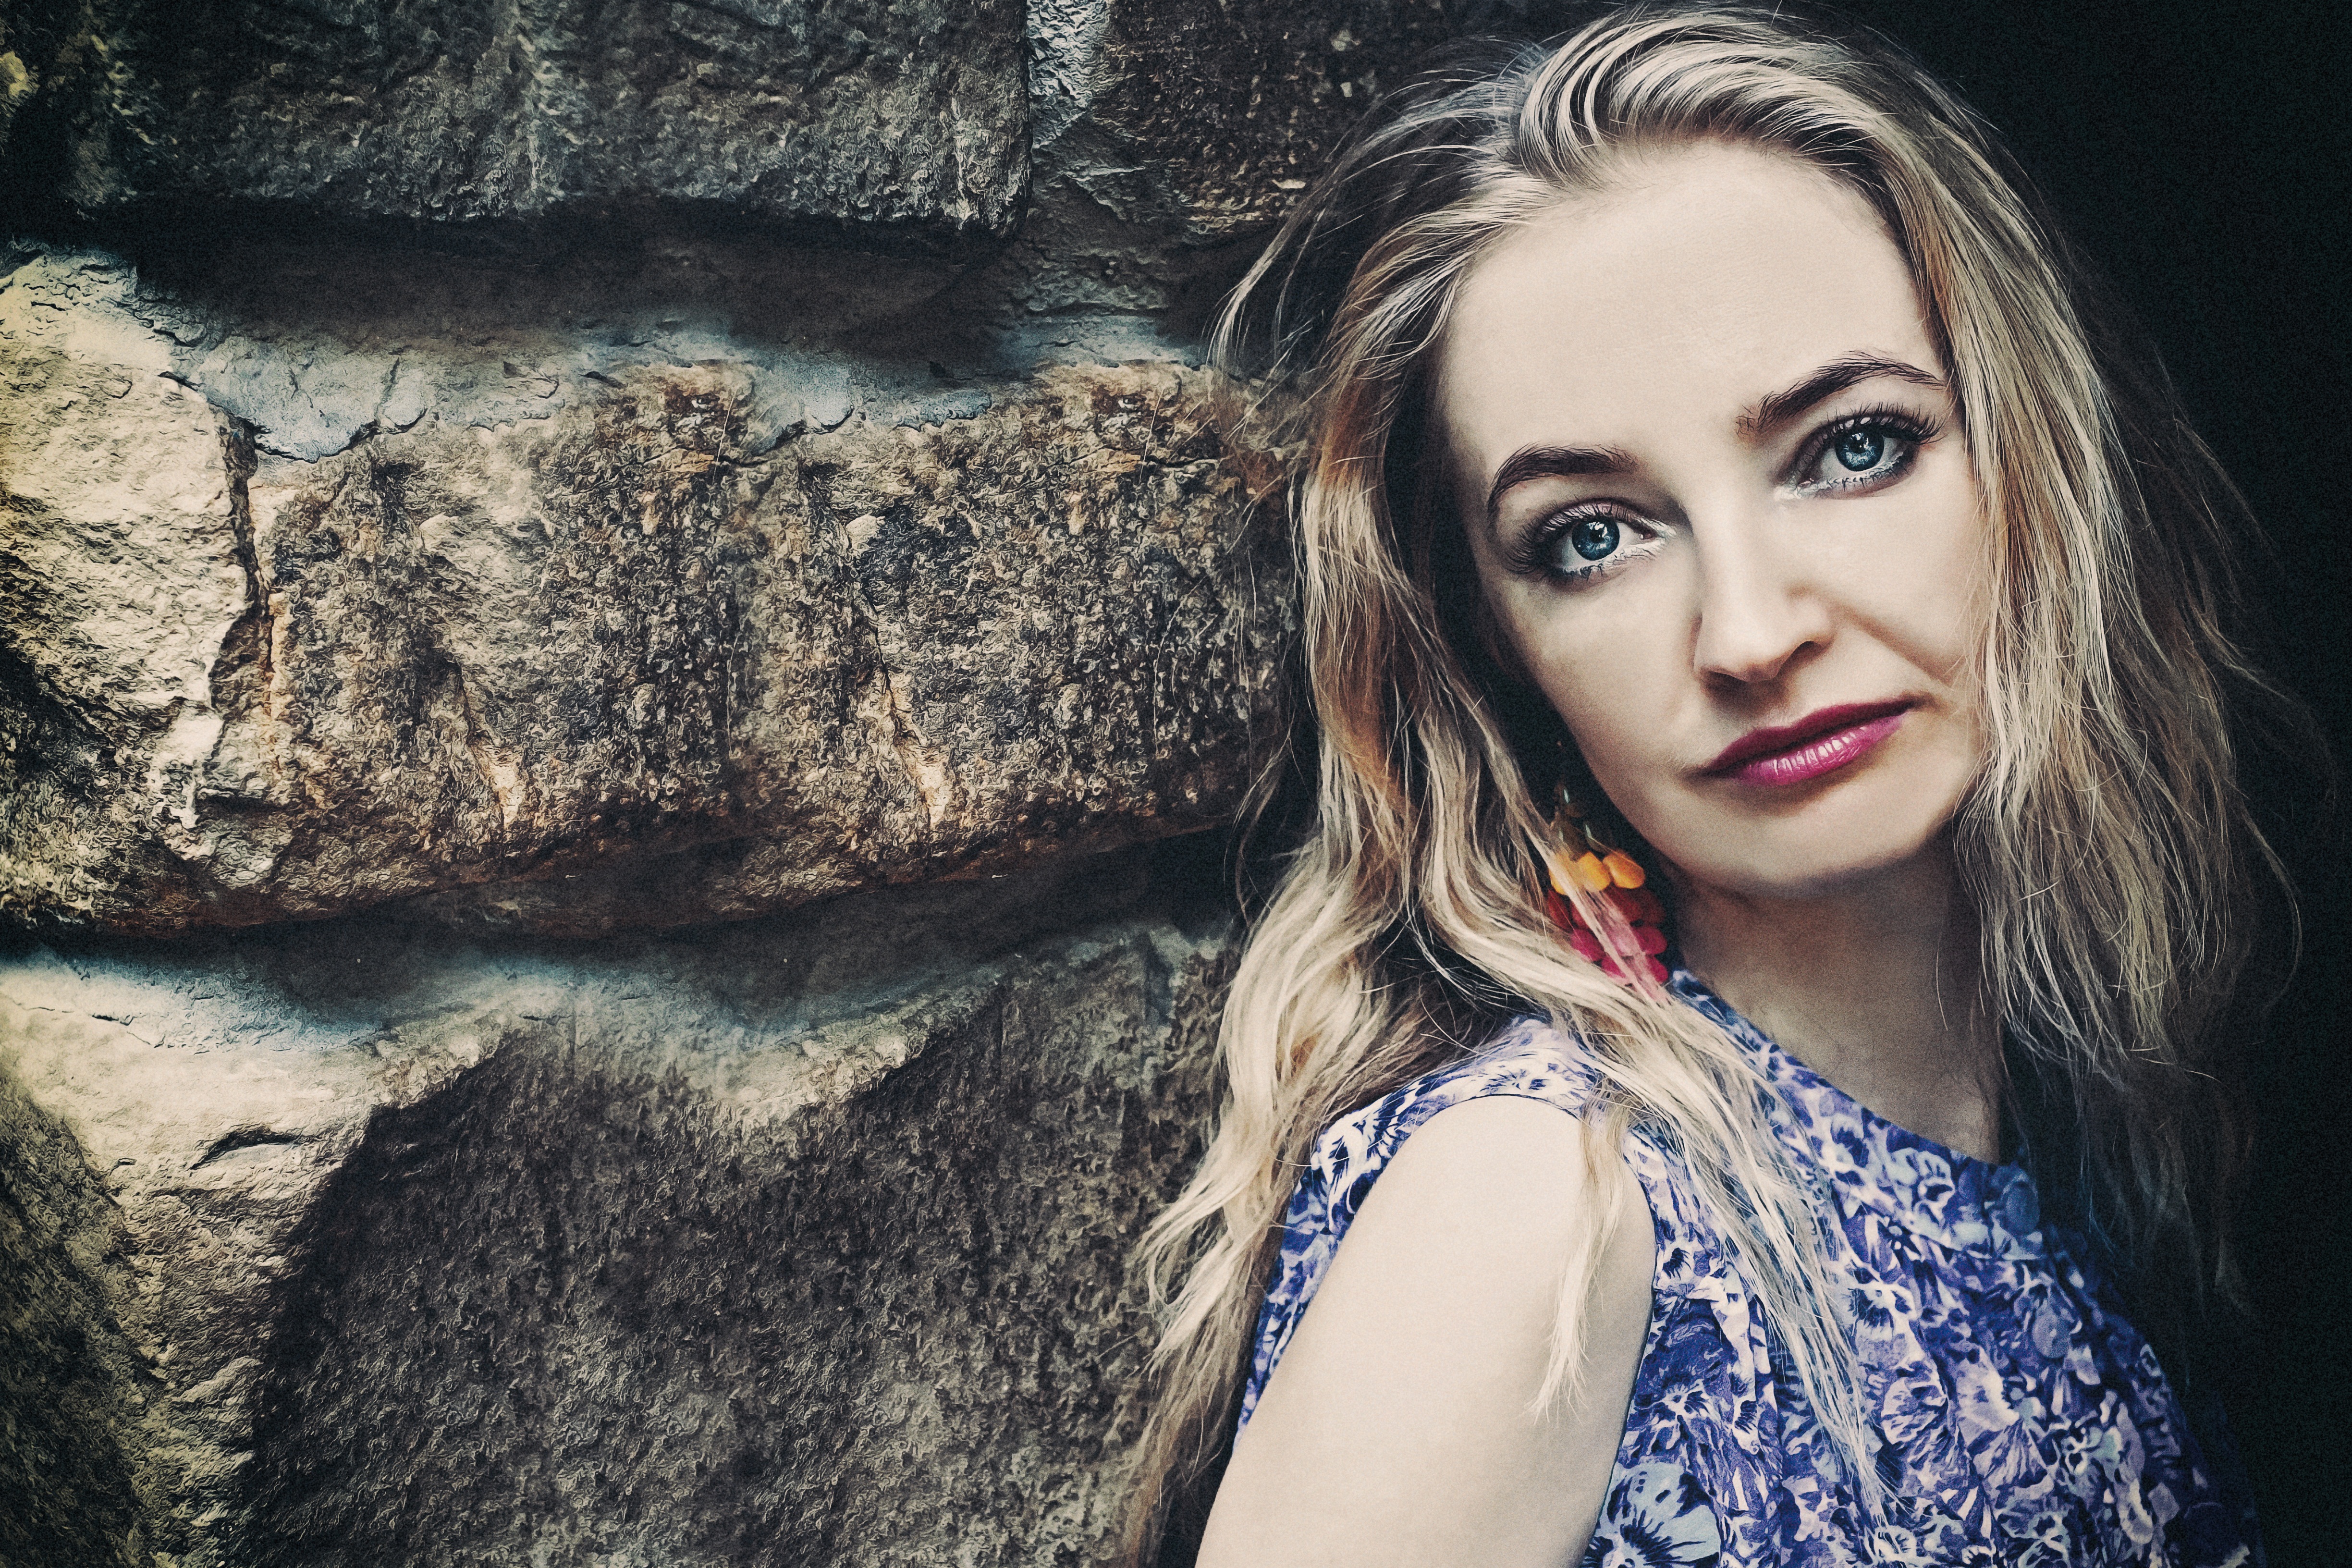
person, girl, woman, hair, photography, summer, portrait, model, spring, fashion, blue, lady, blonde, eyes, dress, eye, photograph, beauty, image, photoshoot, photo shoot, portrait of a girl, brown hair, portrait photography, art model